Nazareth House

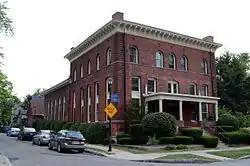
Nazareth House, September 2012

Nazareth House, also known as St. Andrew's Parish House, is a historic building in Rochester, Monroe County, New York, United States. It is a three-story, brick institutional building built in 1893 and enlarged in 1911. The original section is a three-story, five-bay, red brick structure in the Neoclassical style. The building was once used for social and education services, but was renovated in the early 1980s into six apartments.